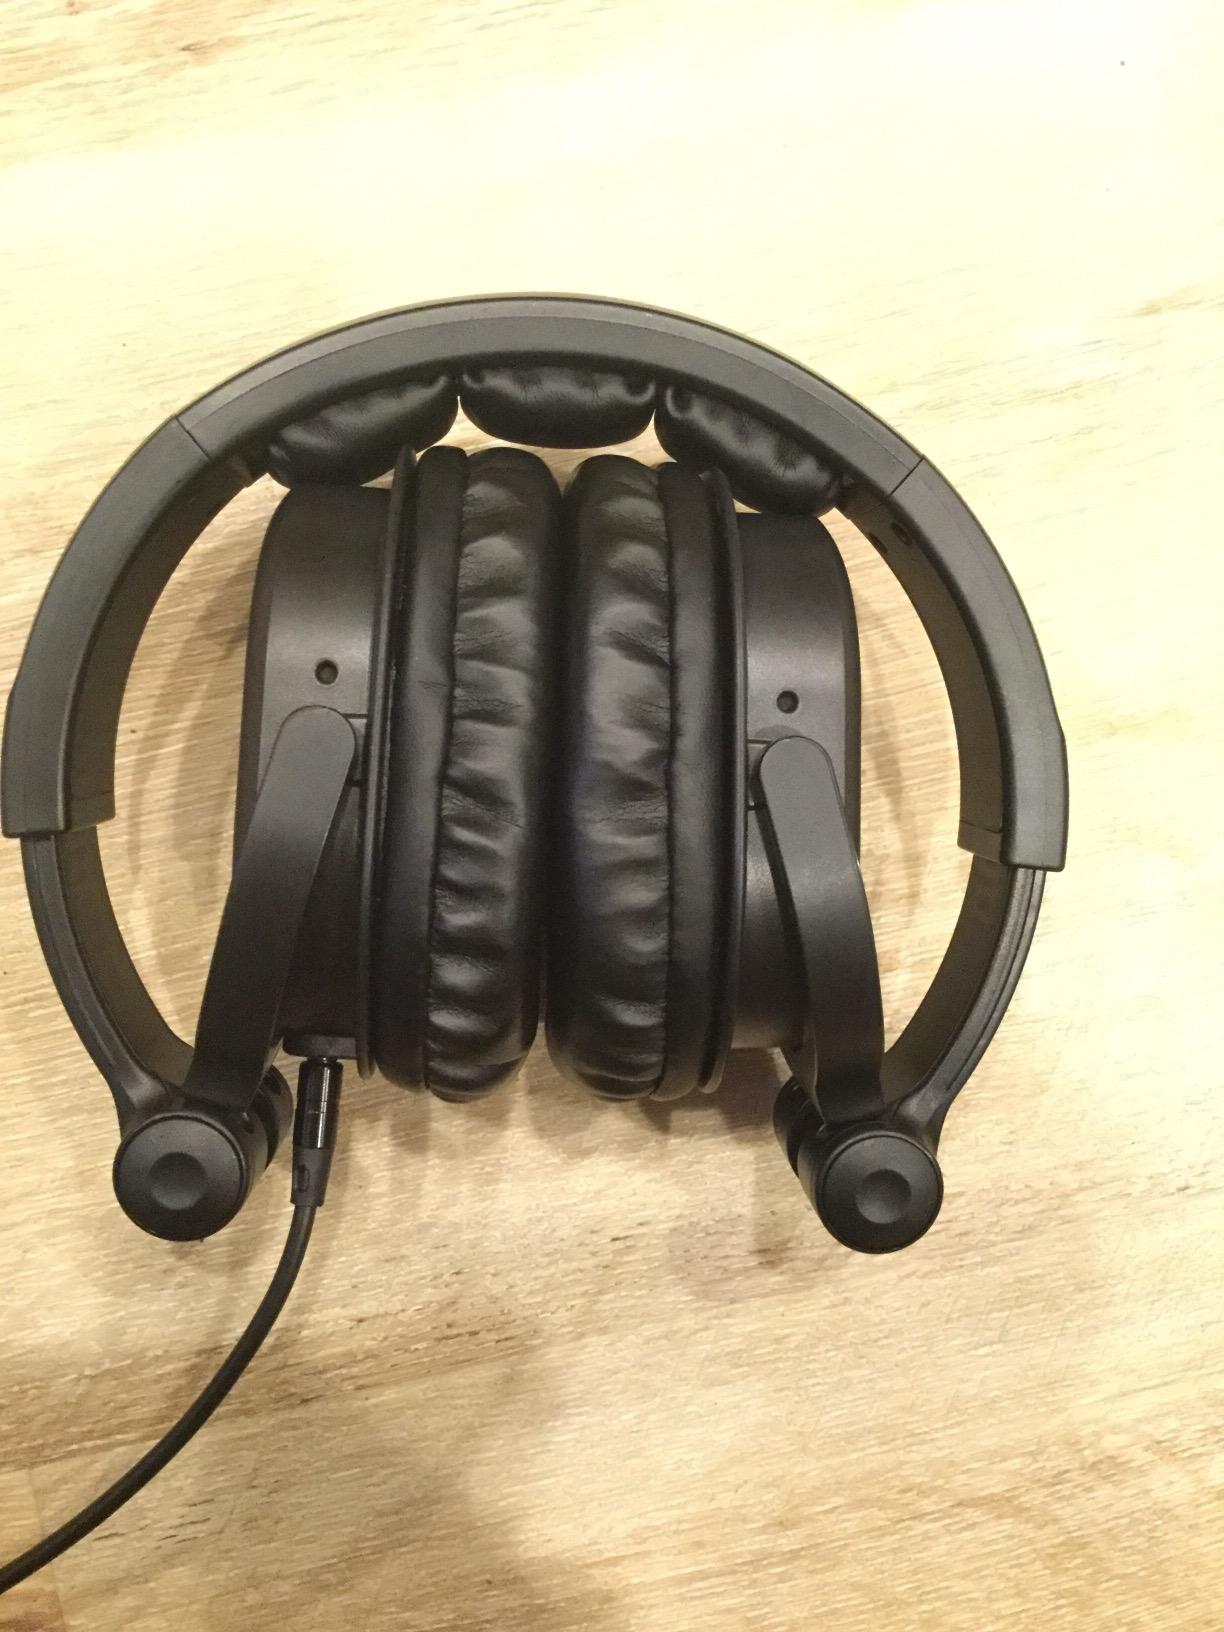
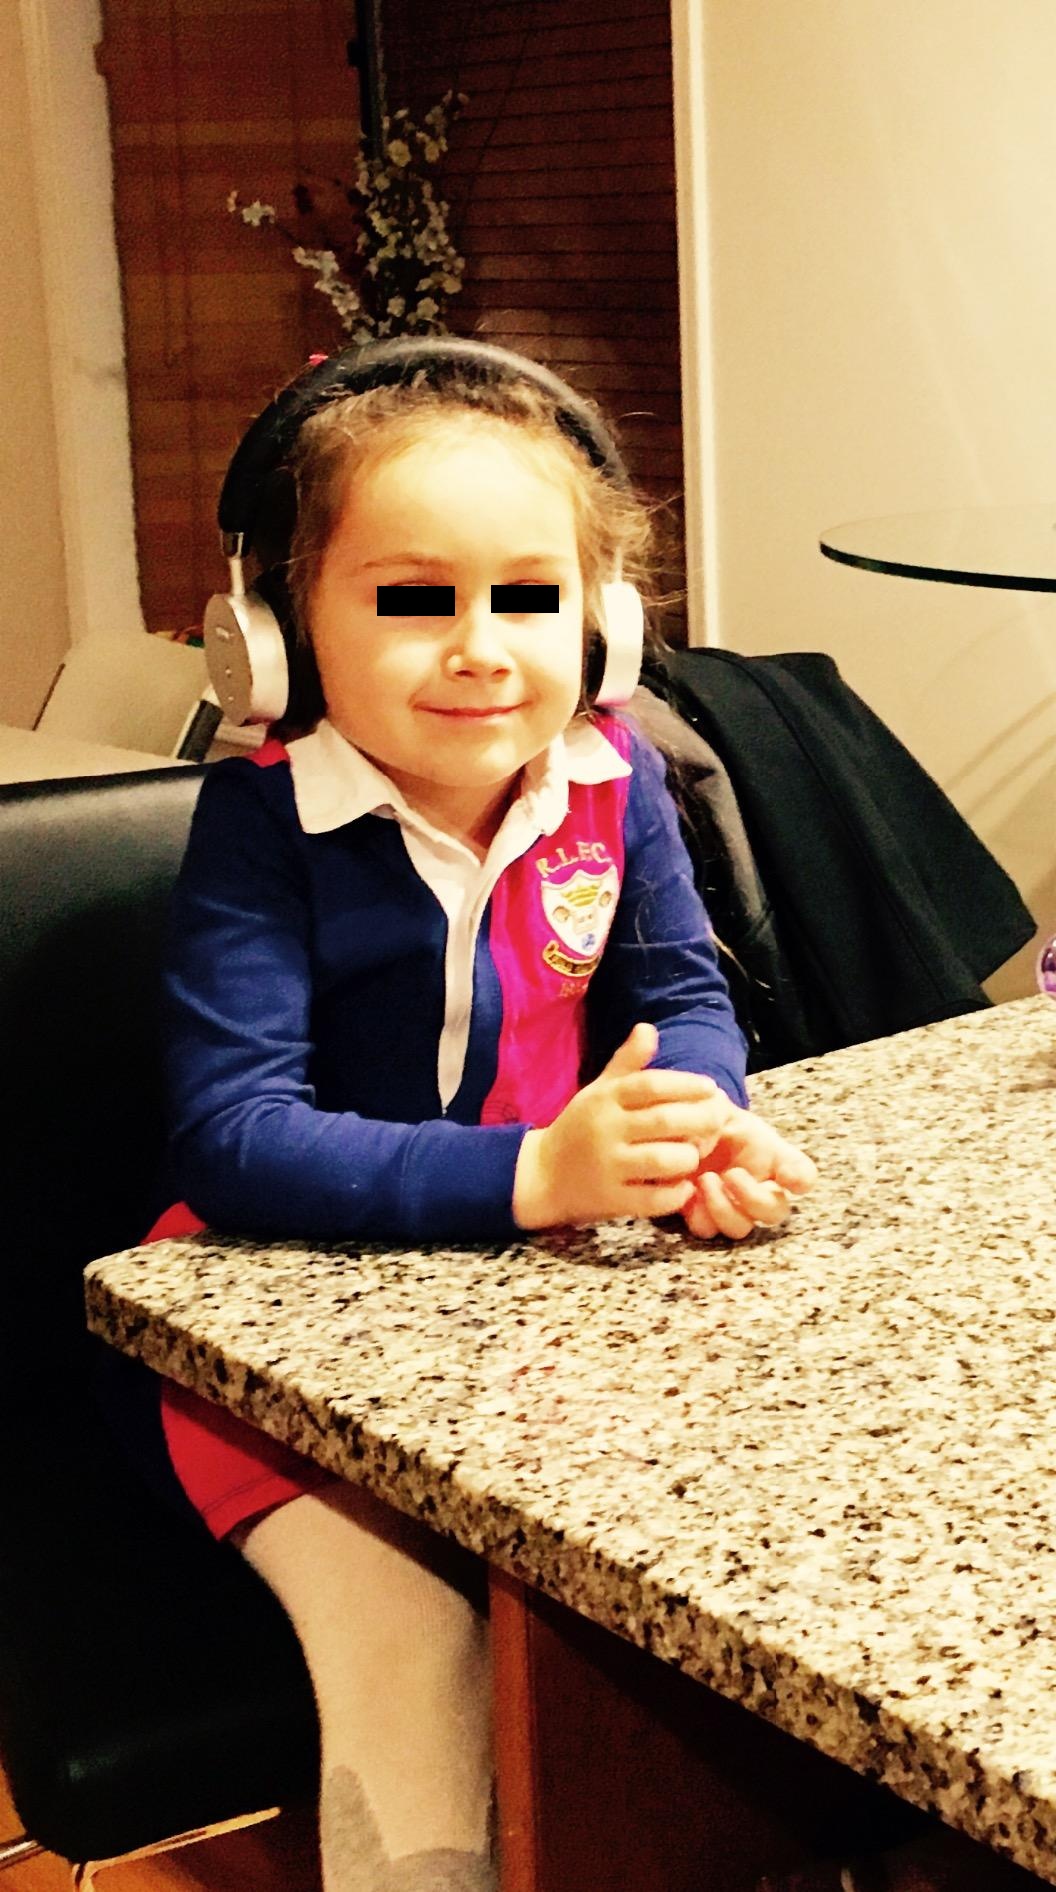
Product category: headphones
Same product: no